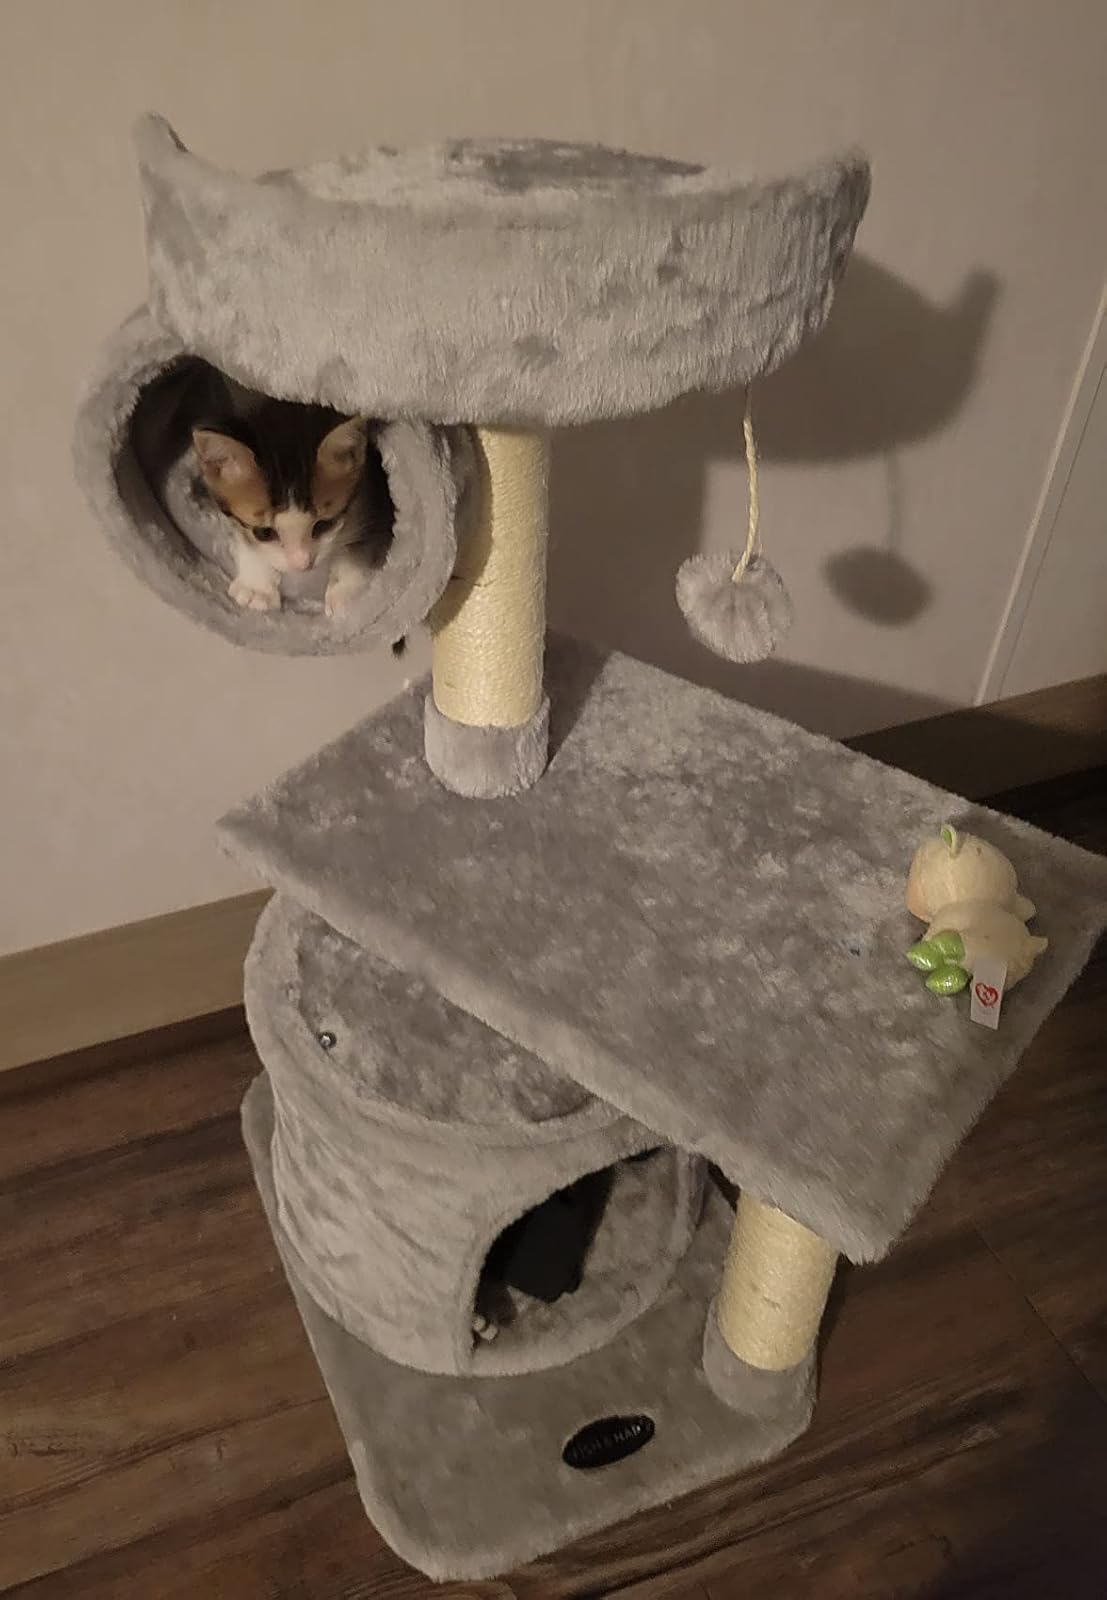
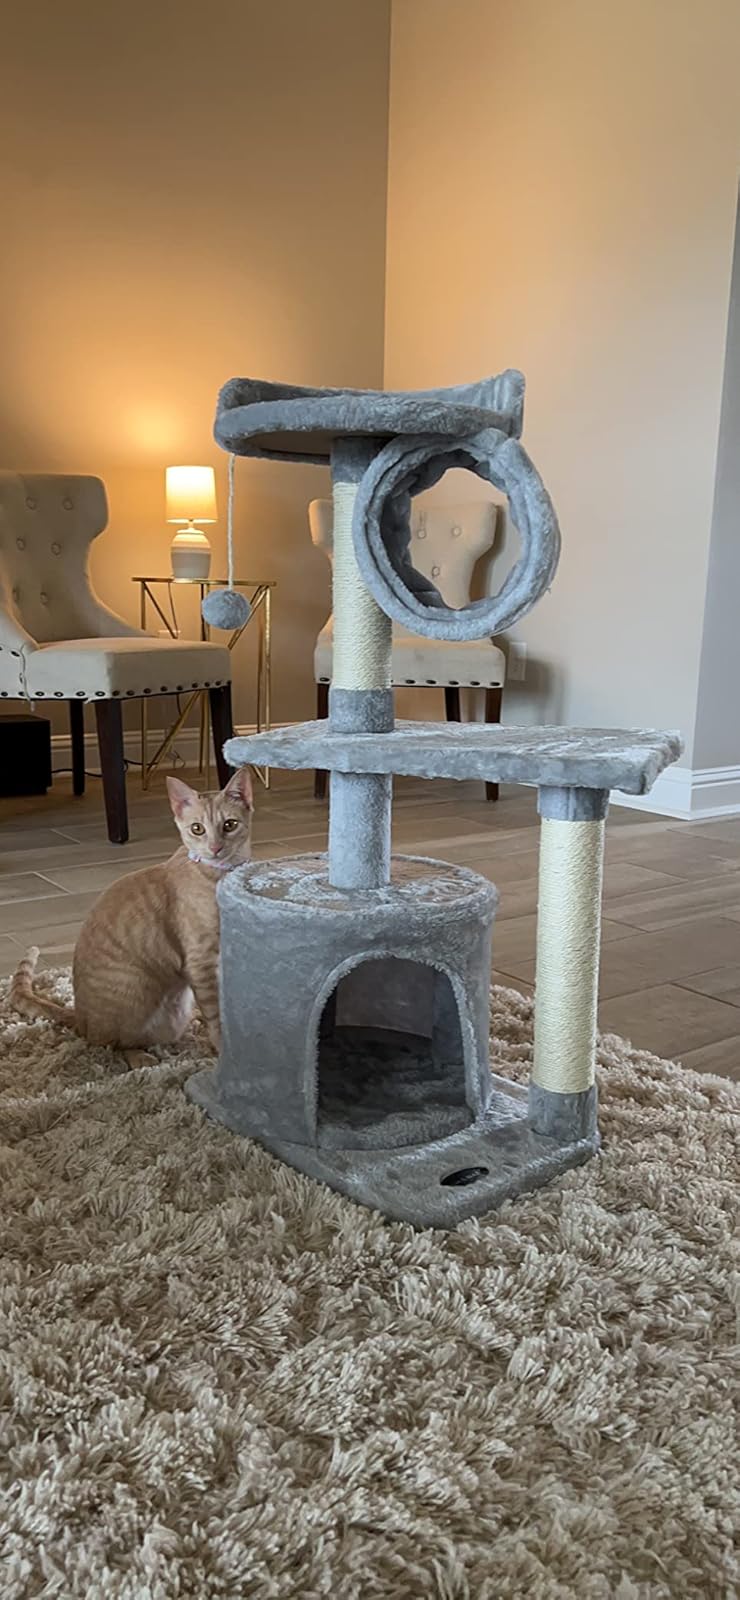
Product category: items_cat tree
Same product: yes